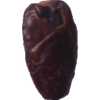
Label: dates